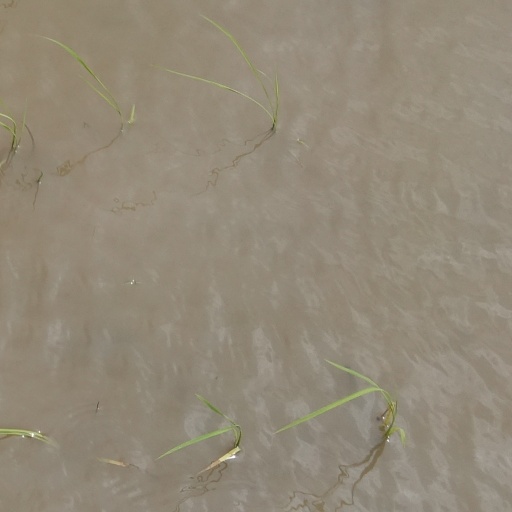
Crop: rice